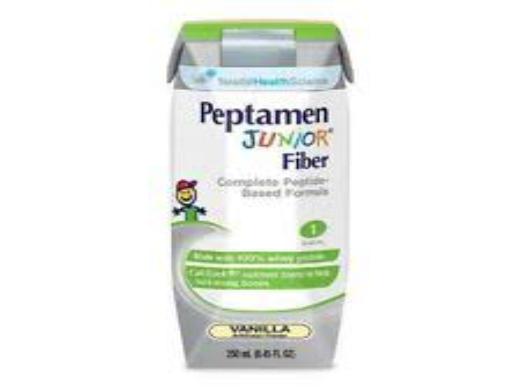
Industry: Food